Pat Mahomes

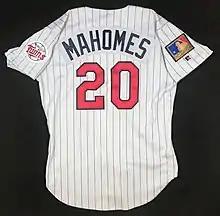
Minnesota Twins 1994 #20 Pat Mahomes road jersey

Mahomes made his major league debut with the Twins in 1992. He made the team out of spring training, and started the sixth game of the season, on April 12 against the Texas Rangers, pitching six innings and getting a no decision. He notched his first major league win in his next start, on April 21 against the Seattle Mariners. Mahomes played with the Twins into the 1996 season, appearing in a total of 114 games (51 starts) during five seasons while compiling an 18–28 record with 5.82 ERA, with 217 strikeouts in innings. The Twins traded Mahomes to the Red Sox on August 26, 1996, in exchange for a player to be named later (which turned out to be pitcher Brian Looney).